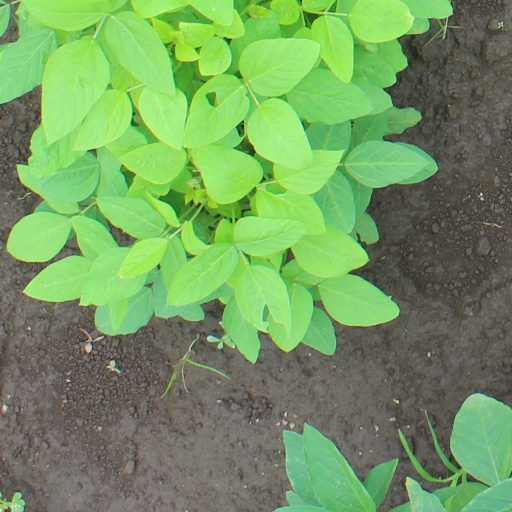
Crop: soybean